Alex Oxlade-Chamberlain

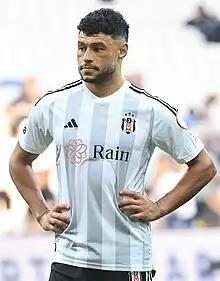
Oxlade-Chamberlain playing for Beşiktaş in 2023

Alexander Mark David Oxlade-Chamberlain (born 15 August 1993) is an English professional footballer who plays as a midfielder.